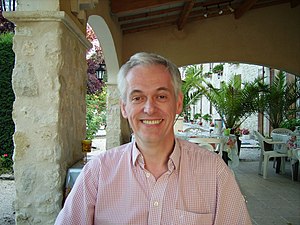
Wim Crusio
"Wim Crusio i Bergen op Zoom, Nederlandene er en Nederlandsk neurobiolog og adfærdsmæssige genetiker. Han er ""Directeur de recherche"" på Centre National de la Recherche Scientifique i Talence, Frankrig.